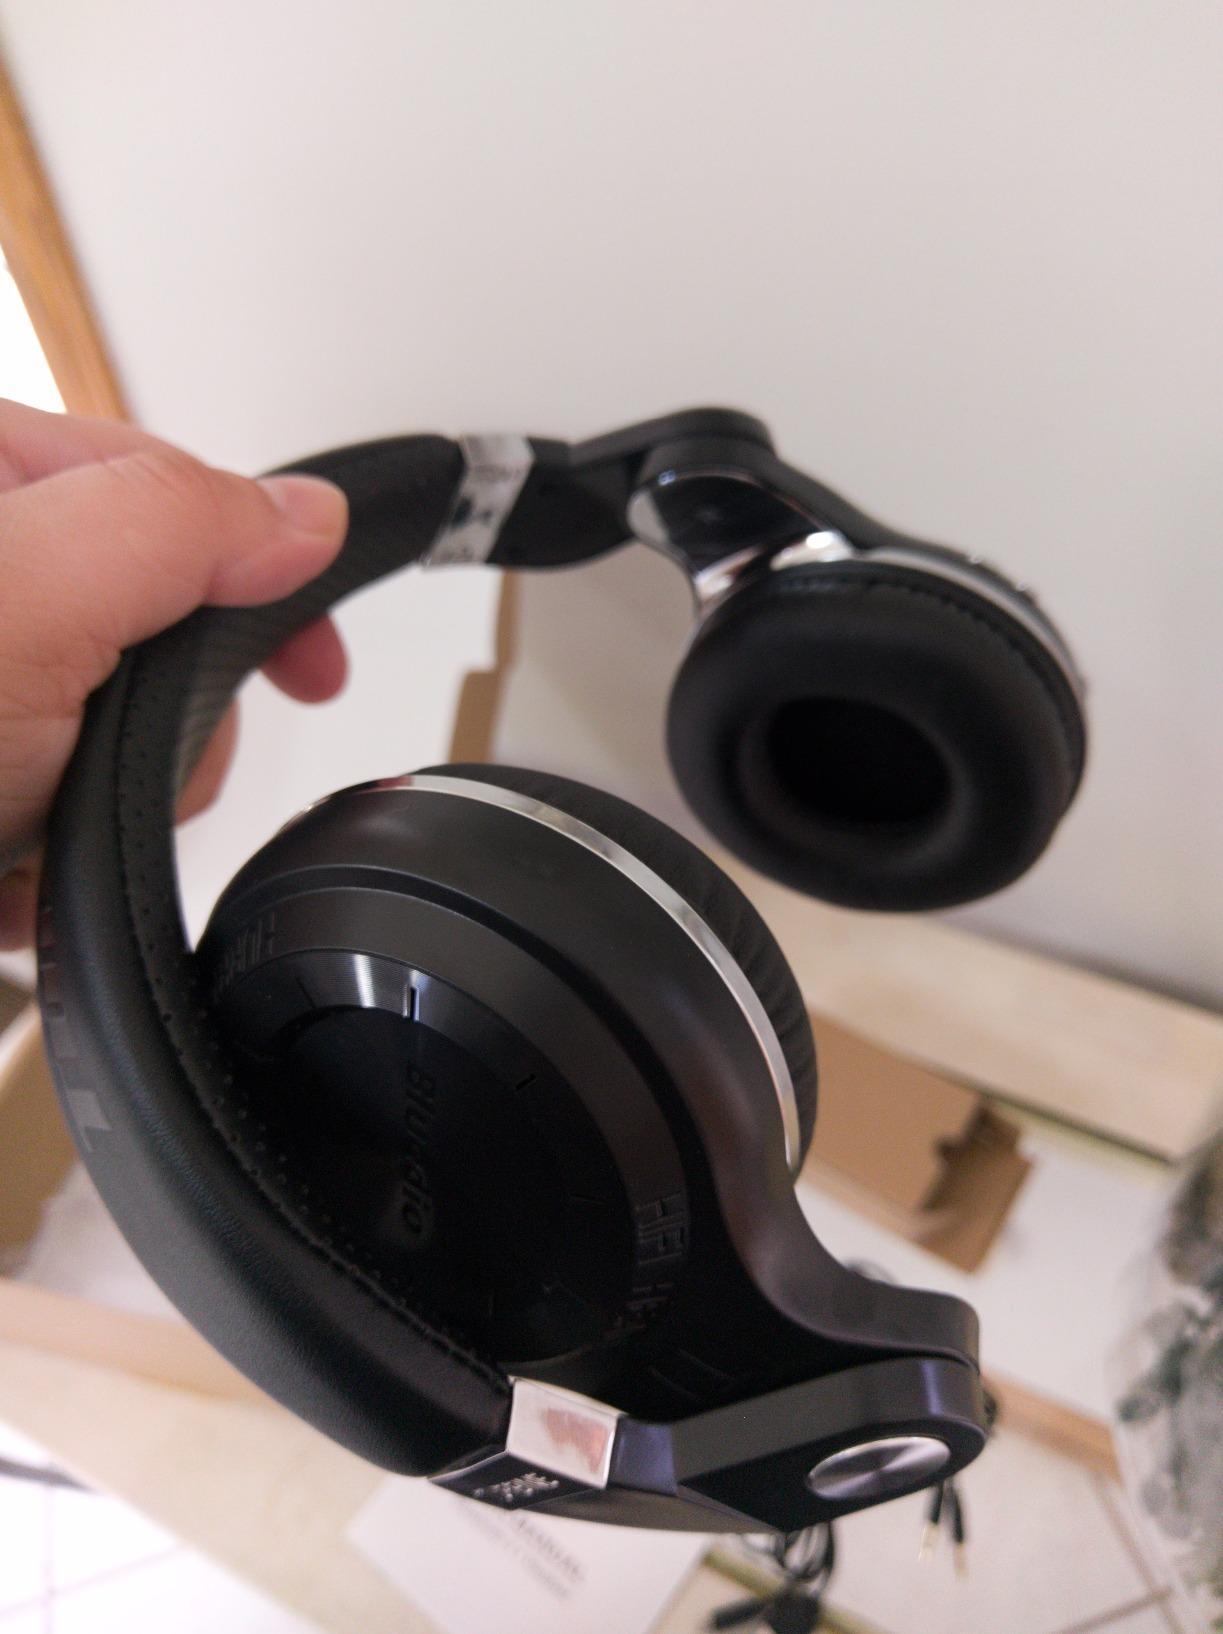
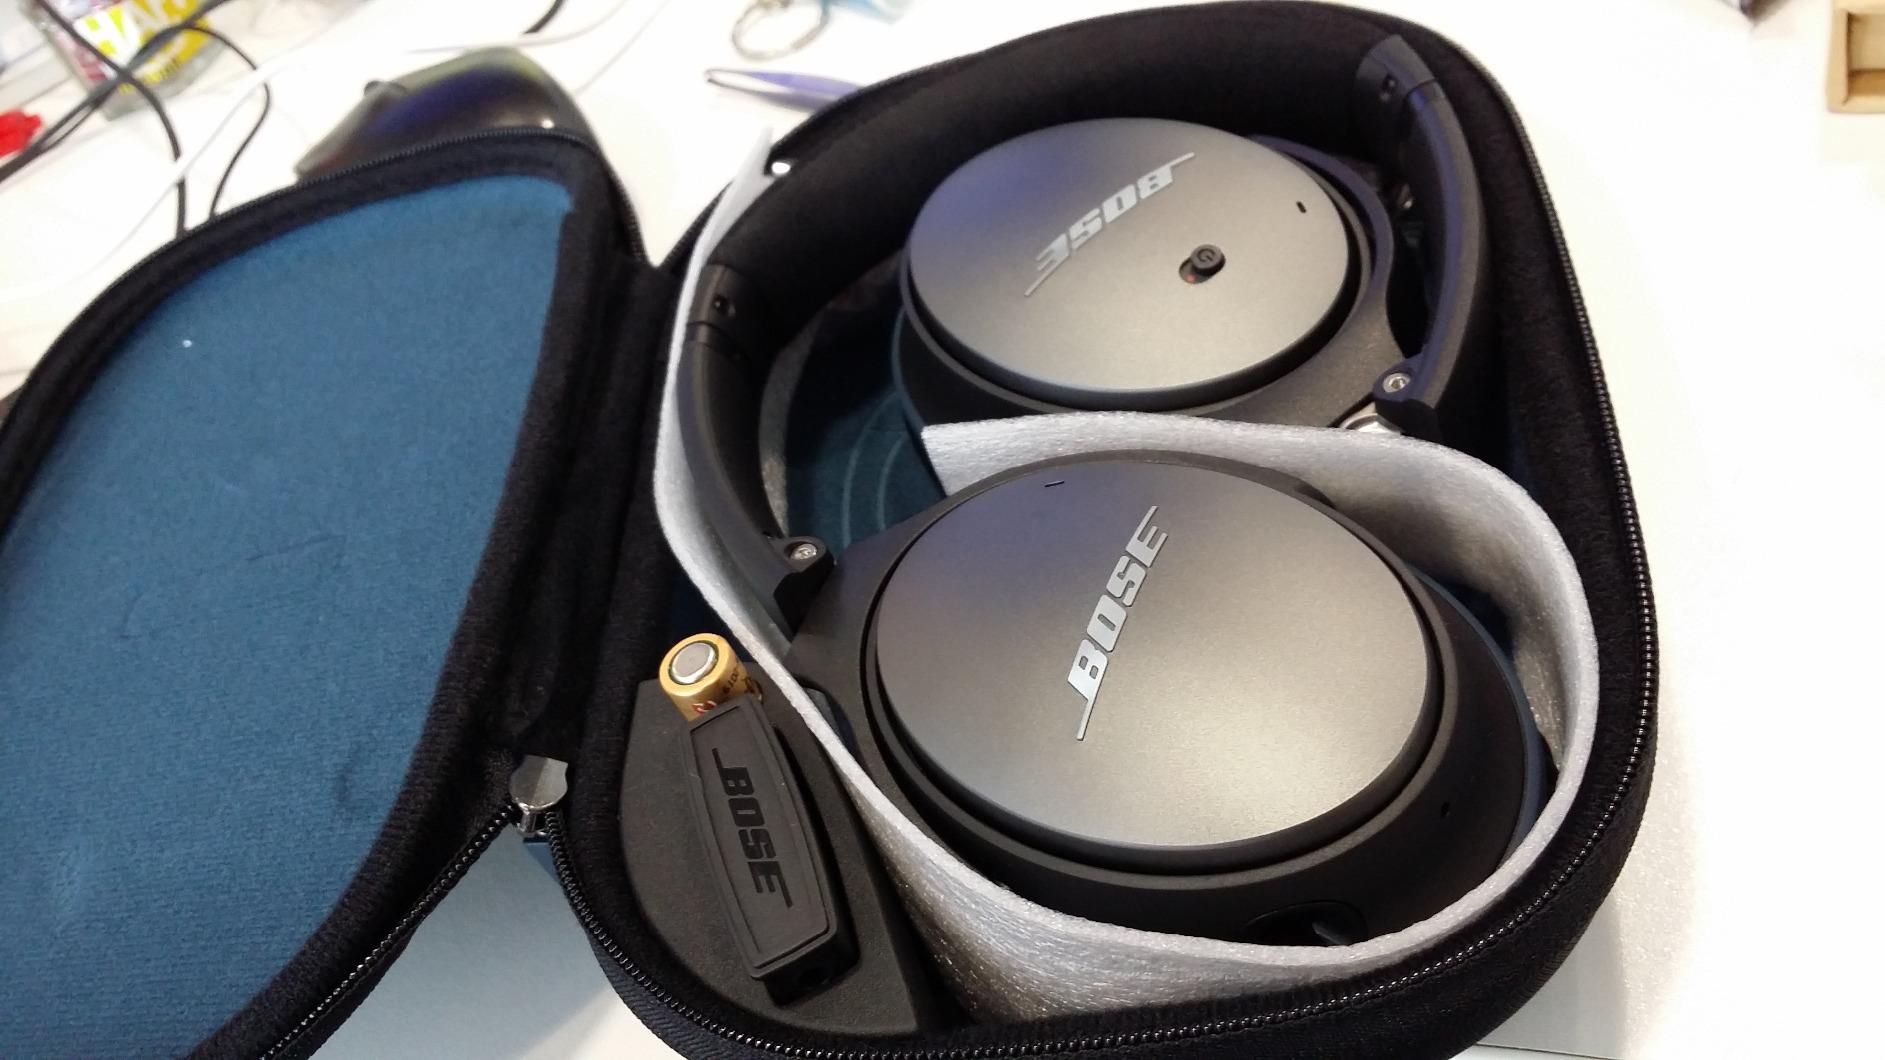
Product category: headphones
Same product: no